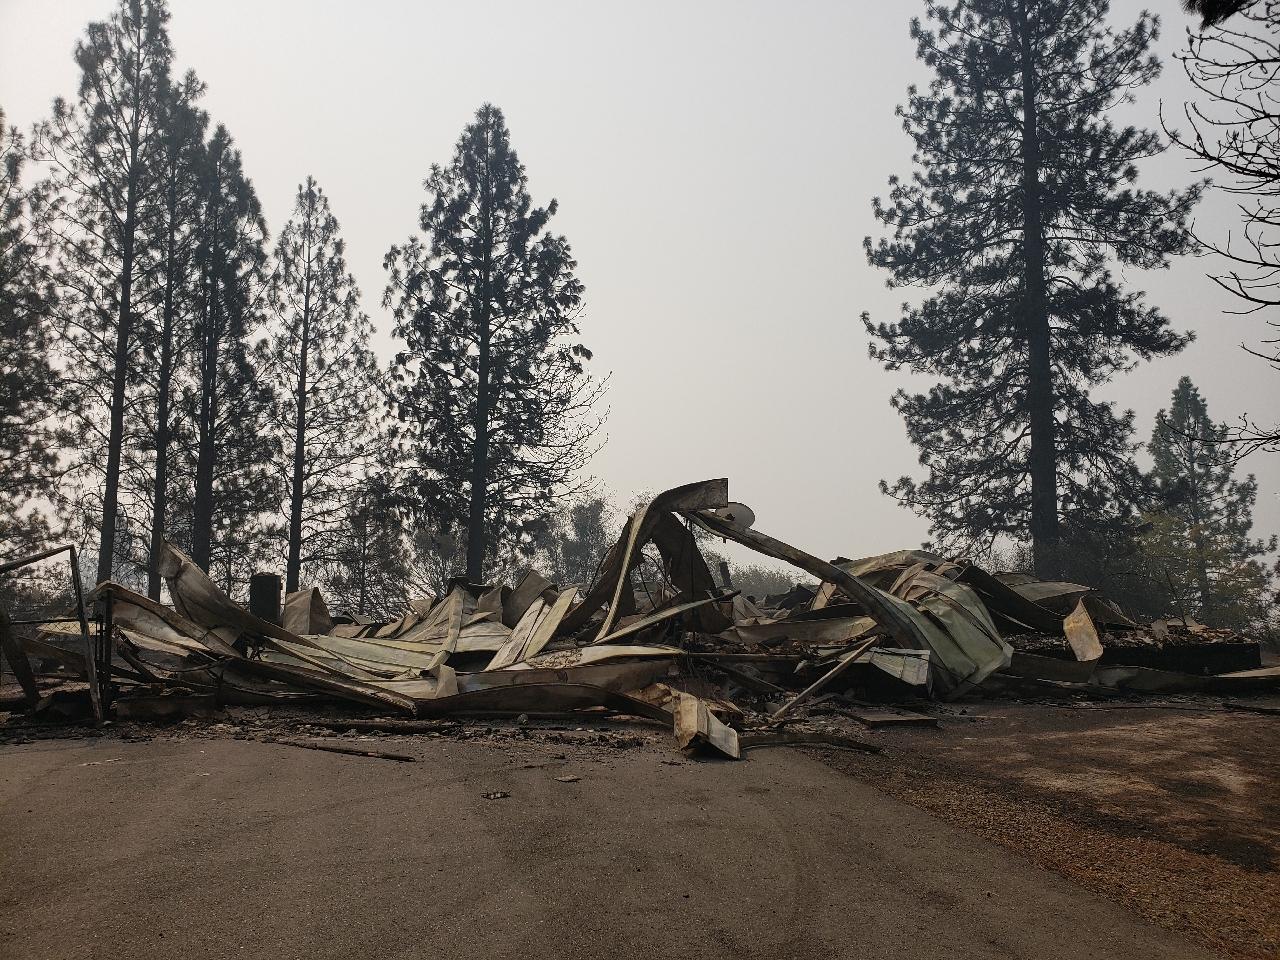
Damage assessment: destroyed